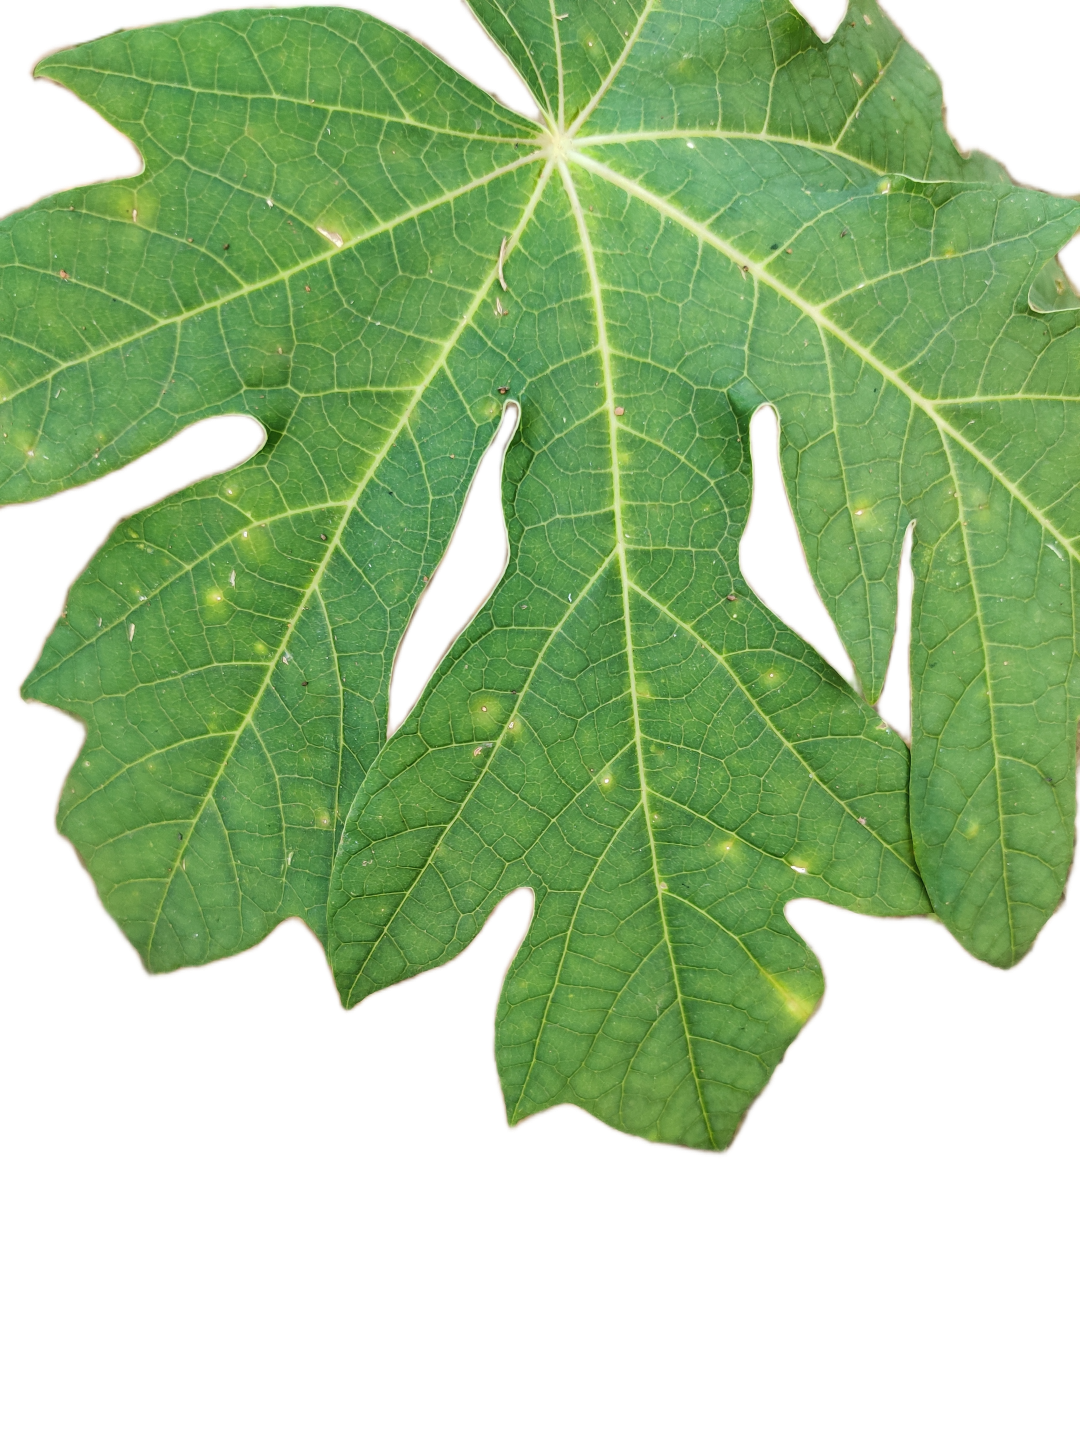
Crop: Papaya
Label: Carica_Insect_Hole